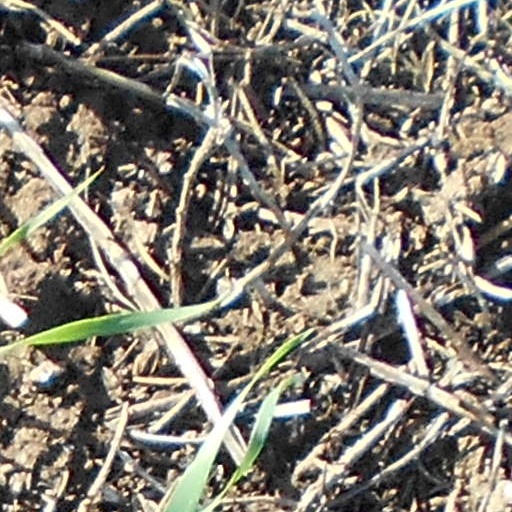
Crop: wheat